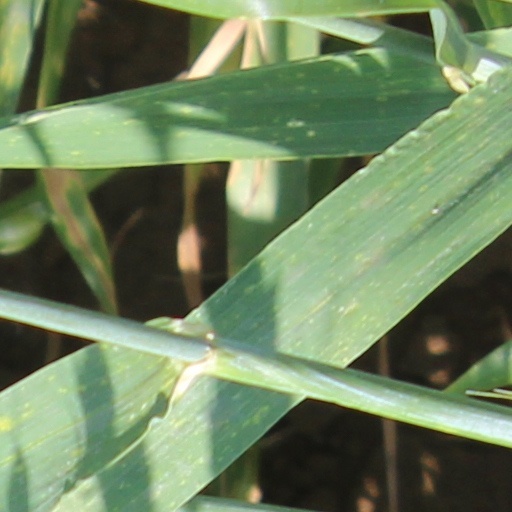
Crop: wheat